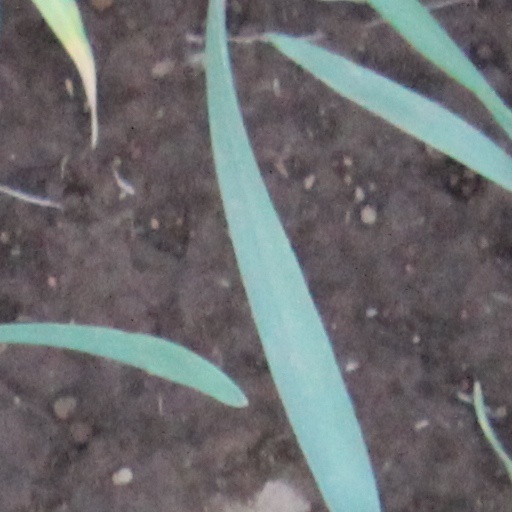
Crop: wheat